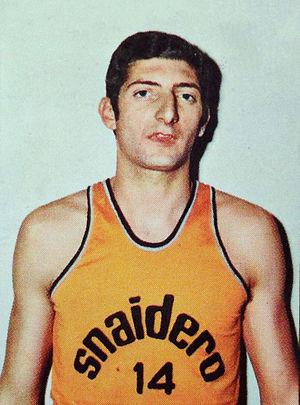
Ivan Bisson, né le 21 avril 1946, à Macerata, en Italie, est un ancien joueur et dirigeant italien de basket-ball.